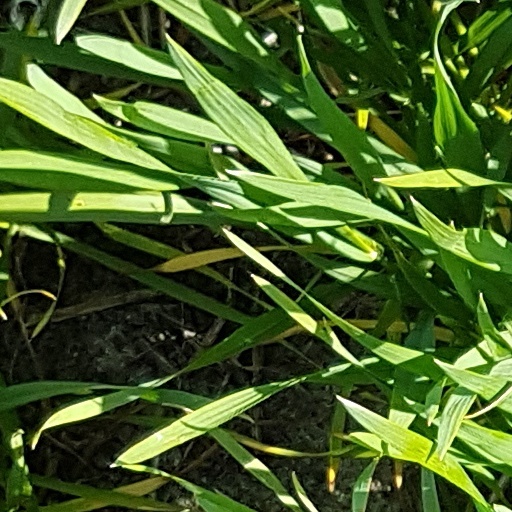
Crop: wheat